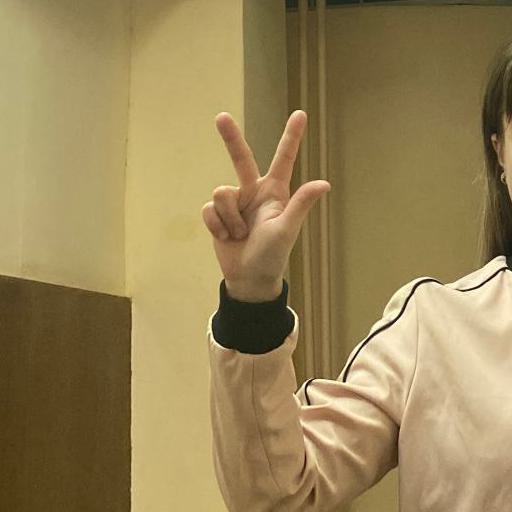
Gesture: three2